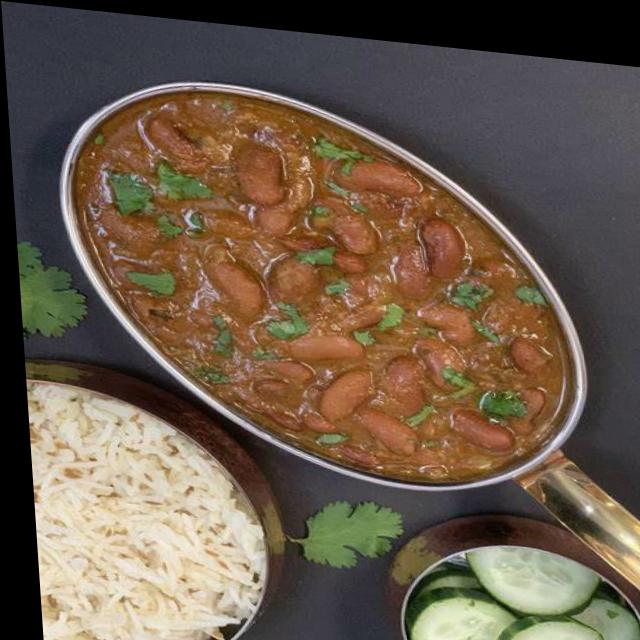
Dish: rajma_curry